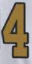
Number: 4